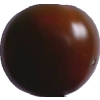
Label: tomato_maroon